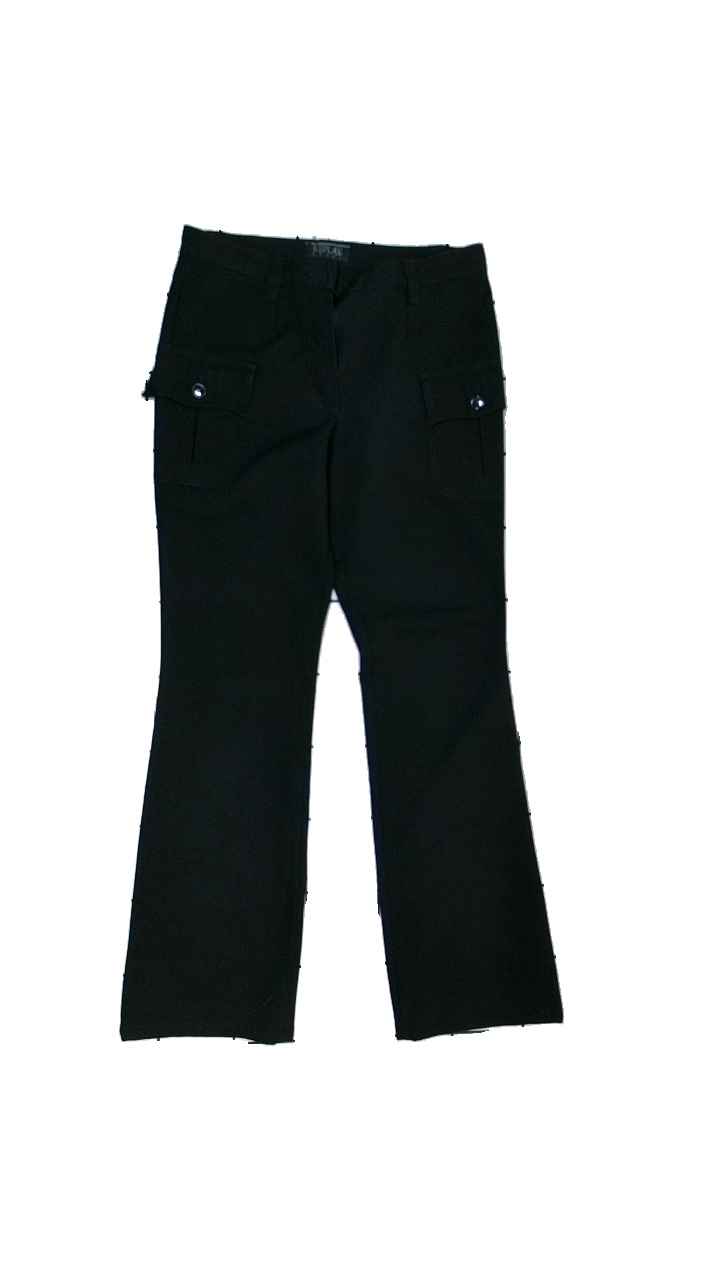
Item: Trousers (Ladies)
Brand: Replay
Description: Black trousers
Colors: Black
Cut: Regular
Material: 100% polyester
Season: Summer
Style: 90s
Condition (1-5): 4
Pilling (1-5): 5
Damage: Light colored stains
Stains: Minor
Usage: Reuse
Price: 50-100